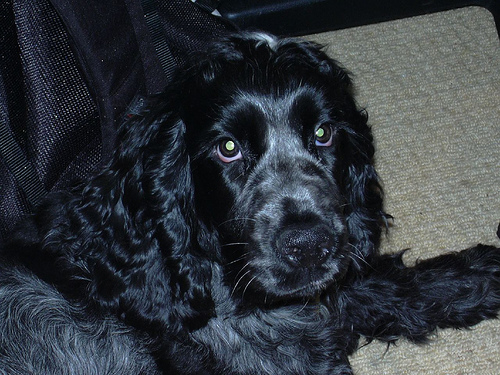
Breed: english cocker spaniel